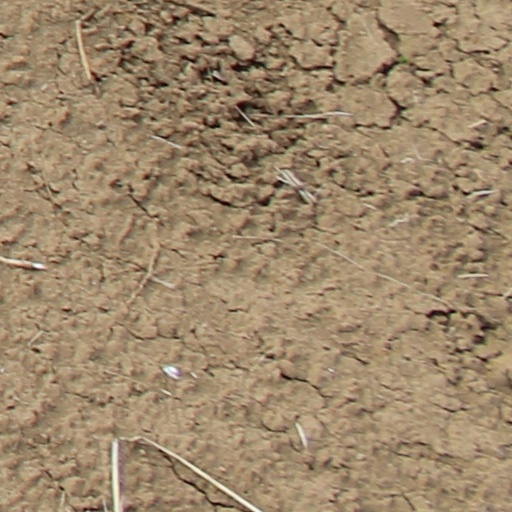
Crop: wheat